Toma Audo

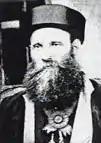

Mar Toma Audo, also spelled Thomas Audo (October 10, 1854 - July 27, 1918) was Archbishop of the Chaldean Catholic Archeparchy of Urmia (1890-1918), within the Chaldean Catholic Church.